Shire of Toombul

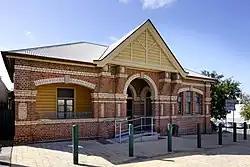
The former Toombul Shire Hall, in 2011

The Shire of Toombul was a local government area of Queensland, Australia, located in northern Brisbane from 1883 to 1925.